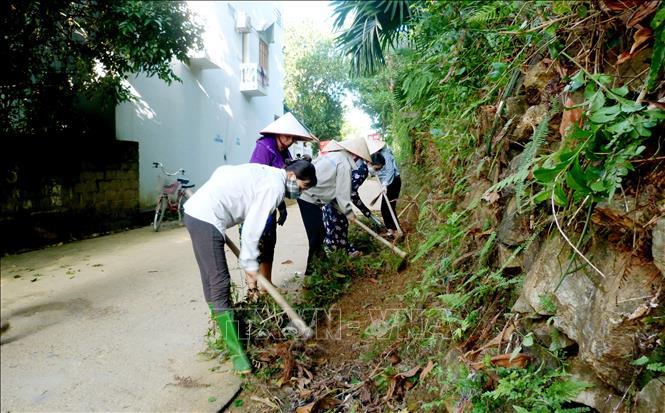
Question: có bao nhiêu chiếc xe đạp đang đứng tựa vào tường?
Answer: một chiếc